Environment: real
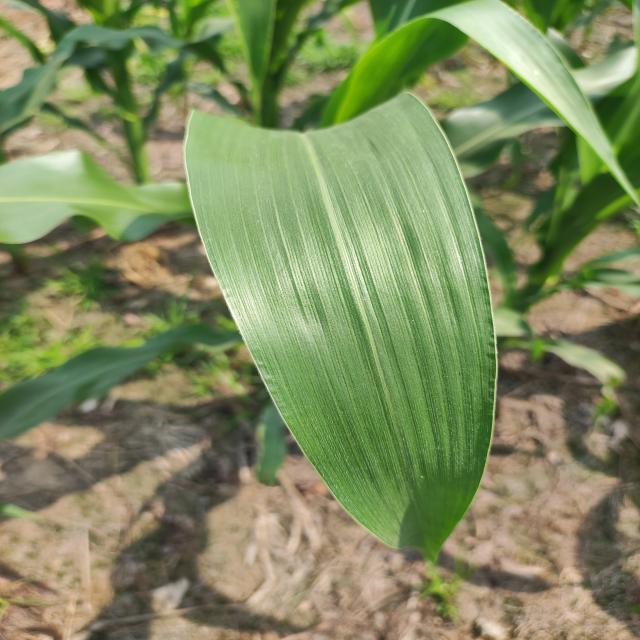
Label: healthy